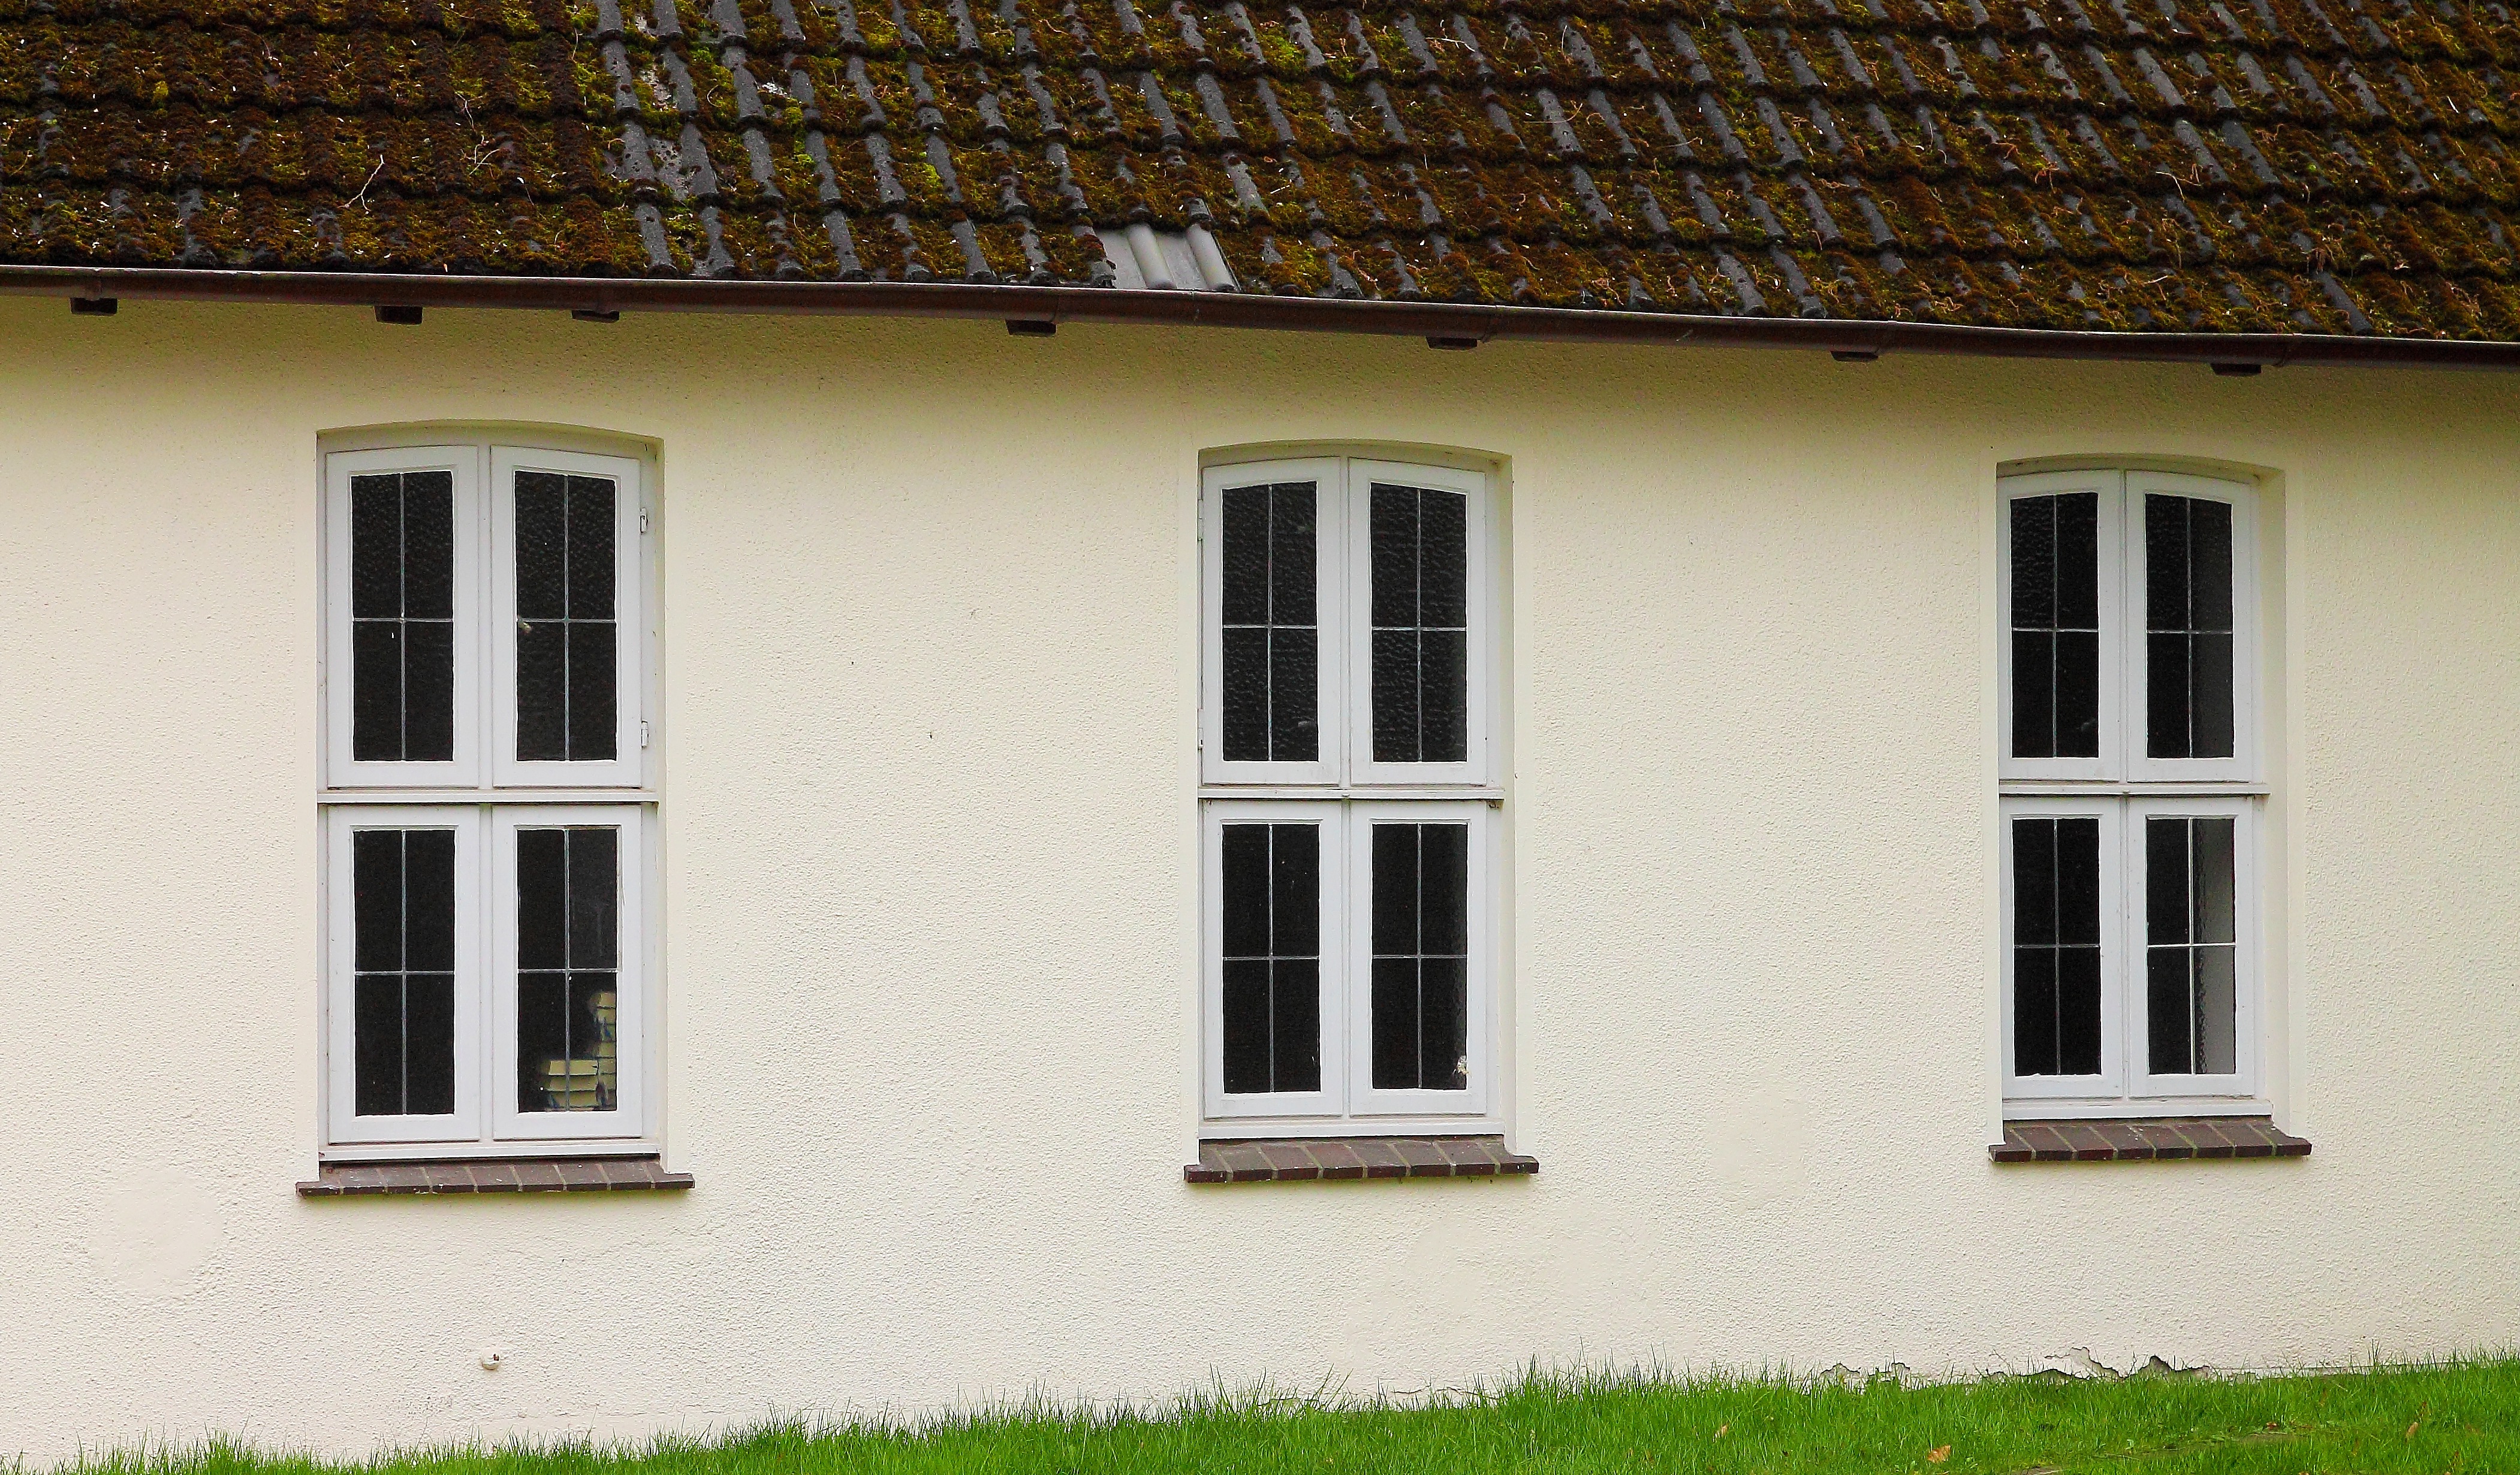
architecture, wood, house, window, roof, building, home, wall, cottage, facade, property, door, interior design, estate, window covering, sash window